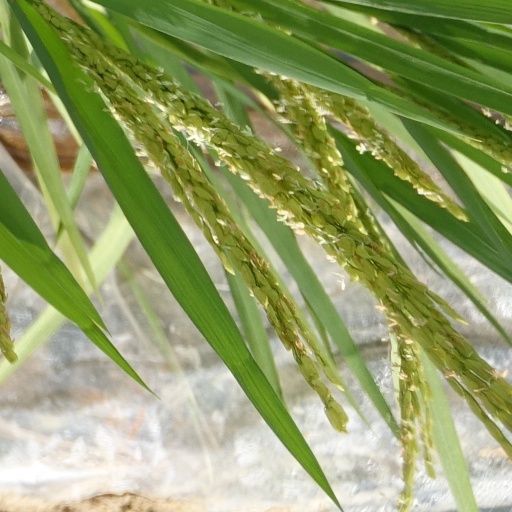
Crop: rice